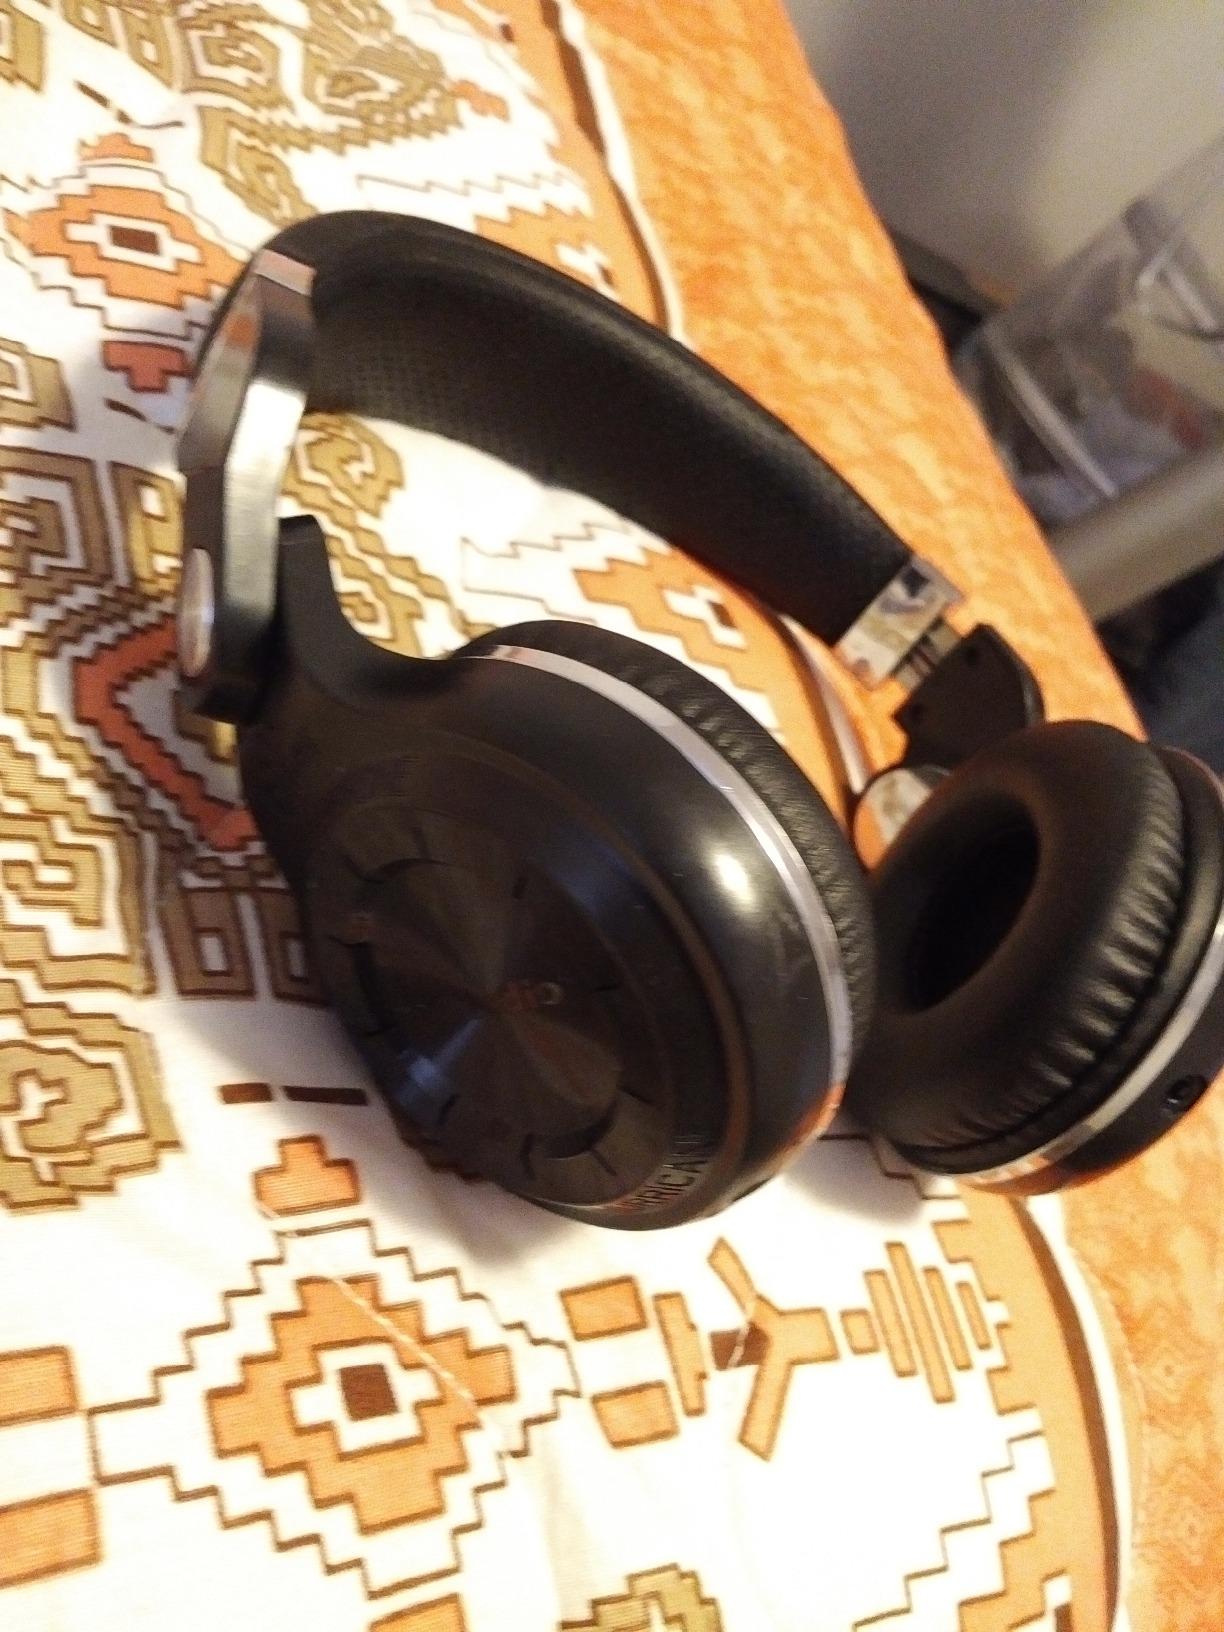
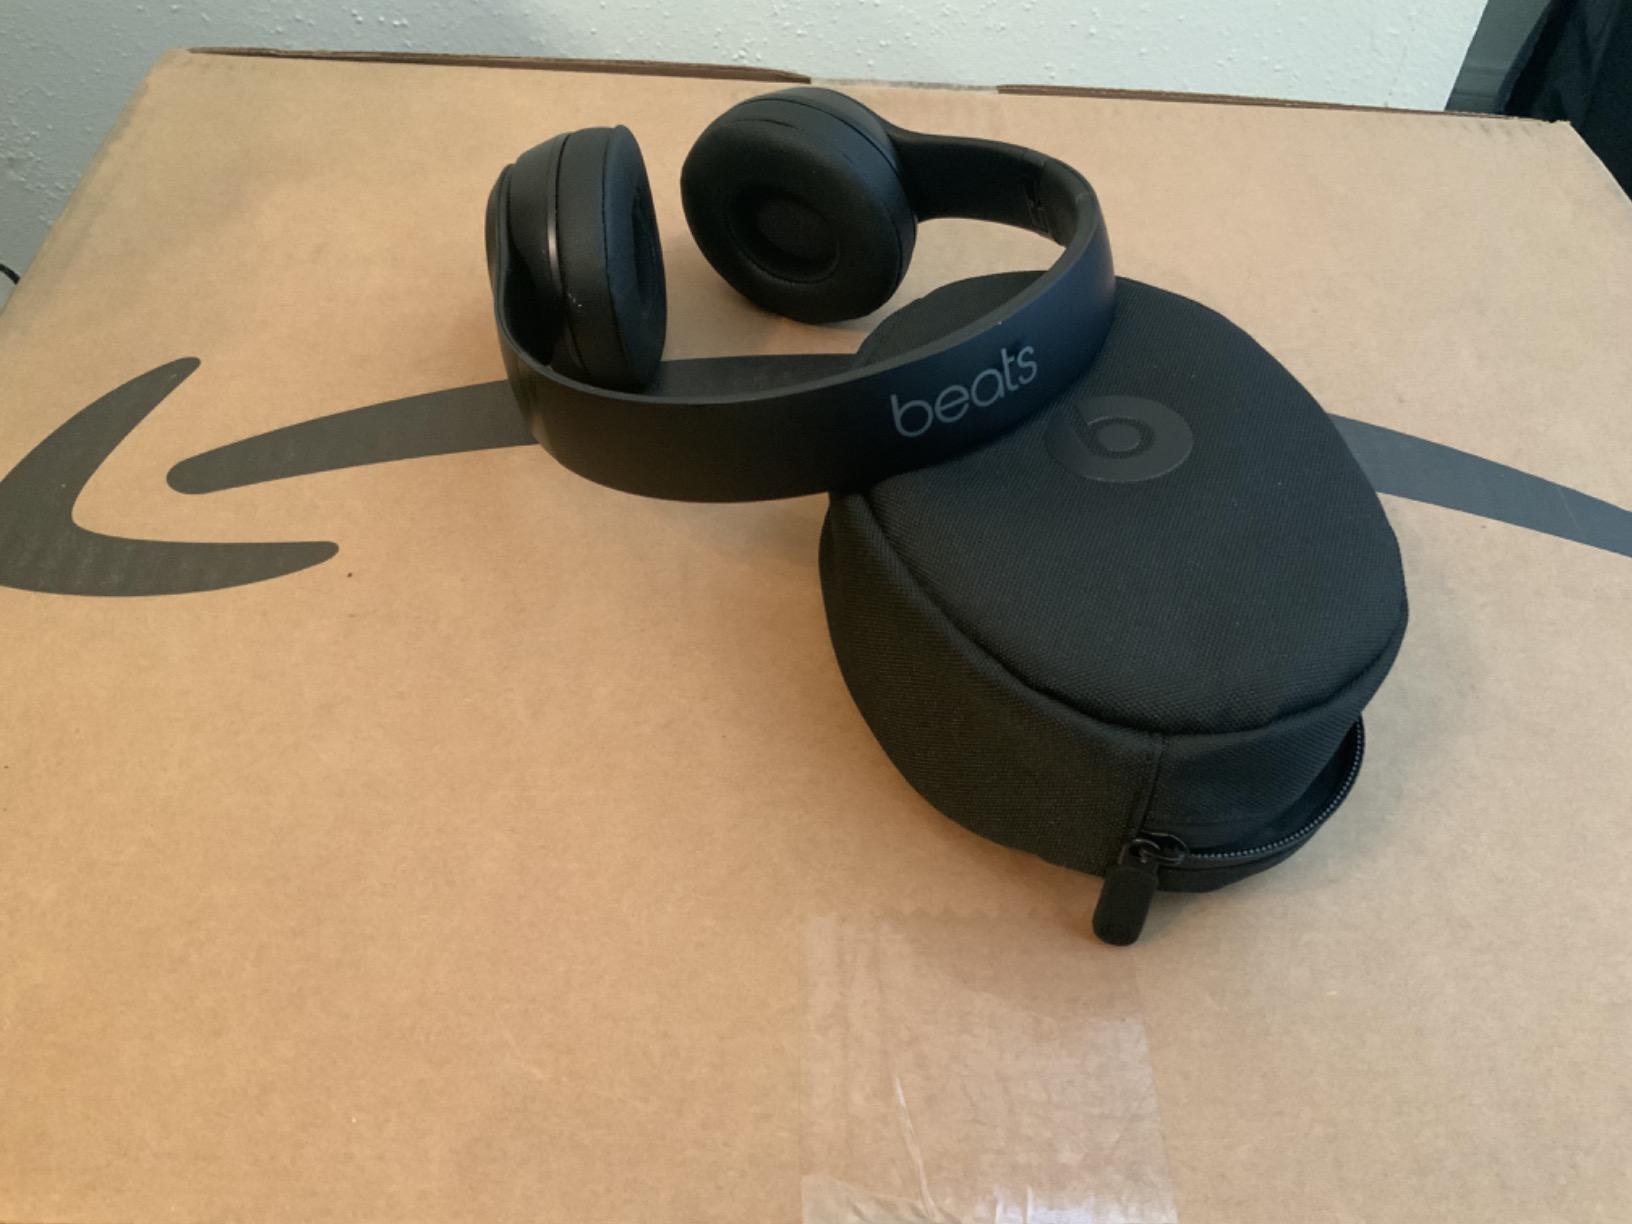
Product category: headphones
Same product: no